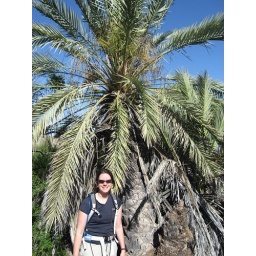
Enough water at Dugout Wells for a palm tree in the desert.